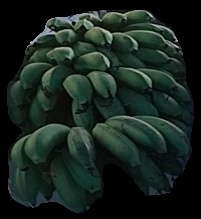
Variety: rasbale
Grade: grade2